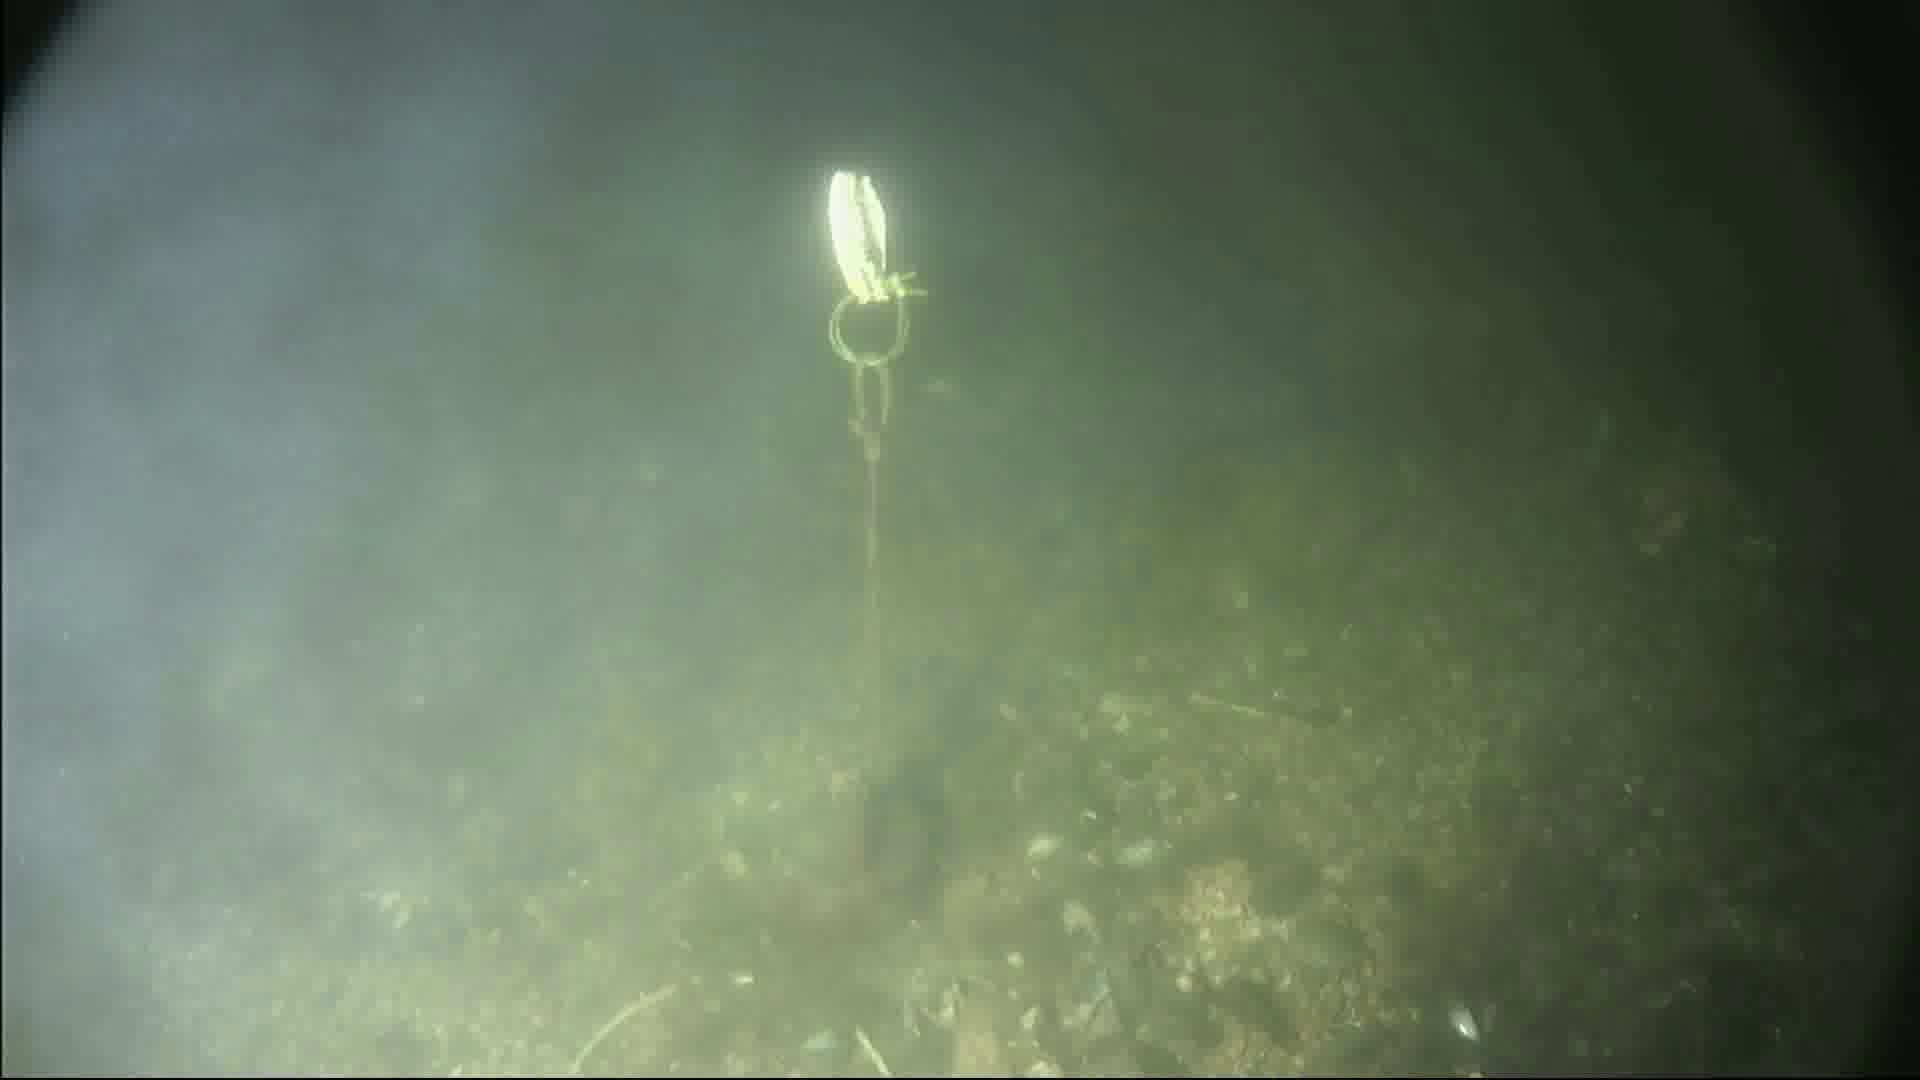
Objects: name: crab
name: fish